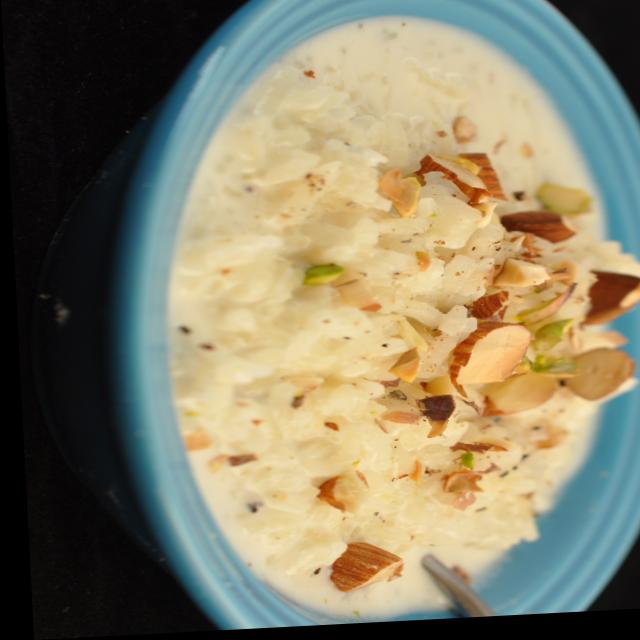
Dish: kheer